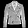
Label: Coat